Electro-galvanic oxygen sensor

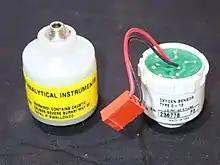
Two oxygen cells as used by oxygen analysers for diving gas showing commonly used connectors

An electro-galvanic fuel cell is an electrochemical device which consumes a fuel to produce an electrical output by a chemical reaction. One form of electro-galvanic fuel cell based on the oxidation of lead is commonly used to measure the concentration of oxygen gas in underwater diving and medical breathing gases.